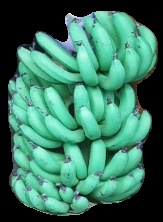
Variety: pachbale
Grade: grade1